Bricket Wood

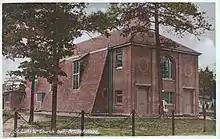
St Lukes Church, modelled on an upside down Noah's Ark

Bricket Wood is a village in the county of Hertfordshire, England, south of St Albans city centre (though in said city's contiguous built-up area) and north-northeast of Watford.